Ramipril

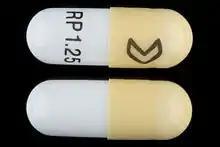
Ramipril 1.25-mg oral capsule, letter codes and icons may differ

ACE inhibitors inhibit the actions of angiotensin converting enzyme (ACE), thereby lowering the production of angiotensin II and decreasing the breakdown of bradykinin. The decrease in angiotensin II results in relaxation of arteriole smooth muscle leading to a decrease in total peripheral resistance, reducing blood pressure as the blood is pumped through widened vessels. Its effect on bradykinin is responsible for the dry cough side effect.